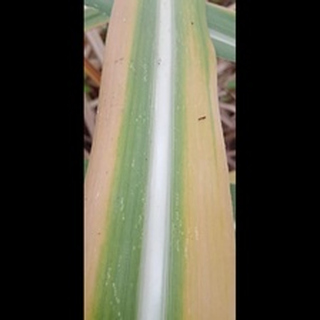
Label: sugarcane_yellow_leaf_disease